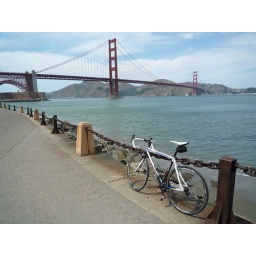
Hired a nice bike yesterday, clipped in the new shoes and rode the bridge, headlands and then Sausalito. Smashing.